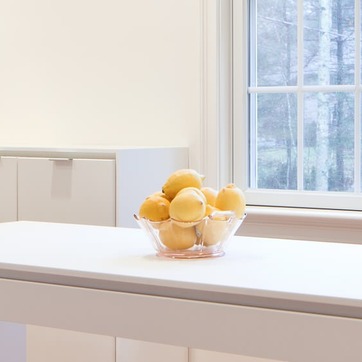
Material: food